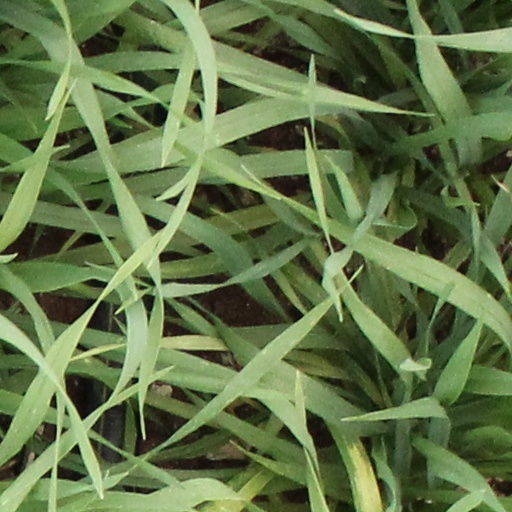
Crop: wheat